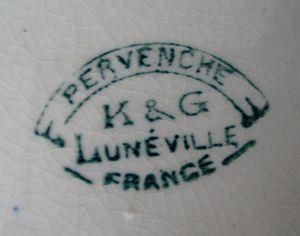
La Faïencerie de Lunéville - Saint-Clément est l'héritière des prestigieuses faïences de Lorraine depuis le XVIIIᵉ siècle : le Lunéville et le Saint-Clément. La manufacture de Lunéville fut fondée vers 1730, tandis que celle de Saint-Clément le fut vers 1758, en faisant la plus ancienne faïencerie toujours en activité.